Brenda Travis

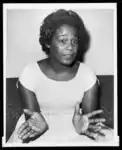
Civil Rights Activist

Brenda Travis (born 1945) is an African American veteran of the Civil Rights Movement from McComb, Mississippi, whose imprisonments for protesting a segregated bus station and participation in a peaceful high school walk out in 1961 helped catalyze public sentiment against segregation.